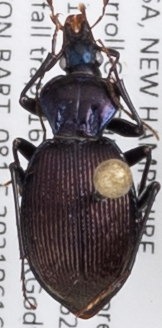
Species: Sphaeroderus canadensis canadensis
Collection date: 2021-06-16
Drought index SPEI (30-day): -2.09
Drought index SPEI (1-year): -1.13
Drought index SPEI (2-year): -0.8